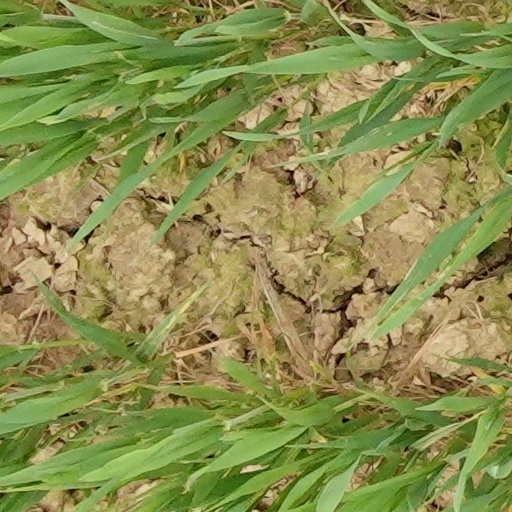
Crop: wheat